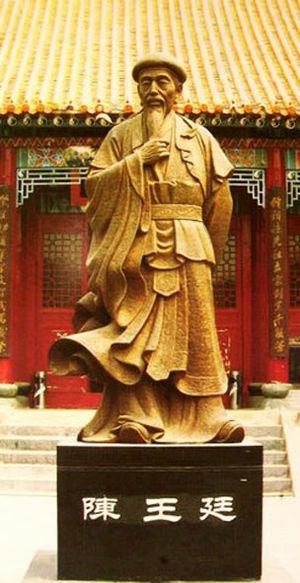
Chen Wangting, ou encore Chen Zou-Ting, originaire de la province de Henan, serait né en 1600 à Chenjiagou et mort en 1680. Commandant des forces des garnisons du comté de Wenxian sous la dynastie Ming, on lui attribue la fondation du style Chen de tai-chi-chuan. Le Livre de la famille Chen précise ainsi qu'il « fut le premier à apporter la boxe, le sabre, et la lance dans sa famille ».